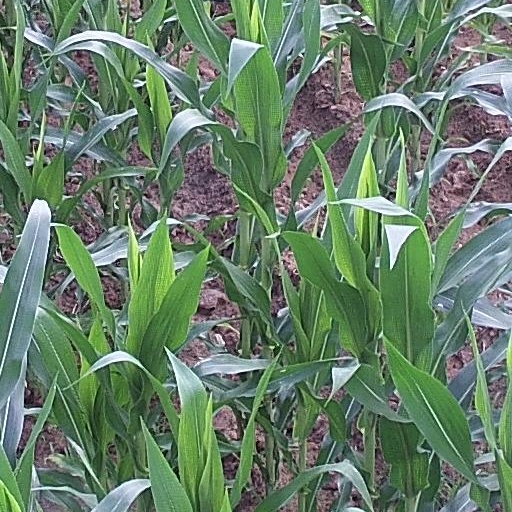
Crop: maize; corn